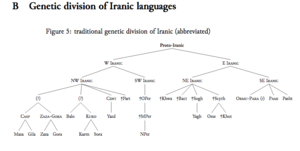
Iranske sprog / Nogle iranske sprog
Genetic division of Iranic languages
De iranske sprog er en sproggruppe inden for de indoiranske sprog i den indoeuropæiske sprogfamilie. Nogle af de ældste bevarede indoeuropæiske skrifter er skrevet på iranske sprog. Andre på indoariske sprog.